Contai III

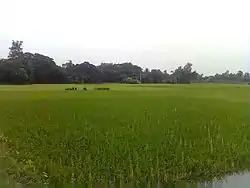
Paddy field at Daisai

In Contai III CD Block in 2011, total workers formed 41.29% of the total population and amongst the class of total workers, cultivators formed 19.18%, agricultural labourers 33.94%, household industry workers 7.18% and other workers 39.70.%.